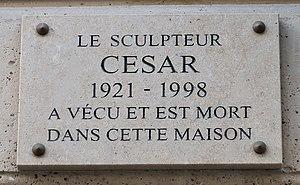
Plaque en hommage au sculpteur César, 9 rue de Grenelle (Paris, 7e).
La rue de Grenelle est située à Paris dans les 6ᵉ et 7ᵉ arrondissements.
César Baldaccini, dit César, est un sculpteur français né le 1ᵉʳ janvier 1921 à Marseille et mort le 6 décembre 1998 à Paris.